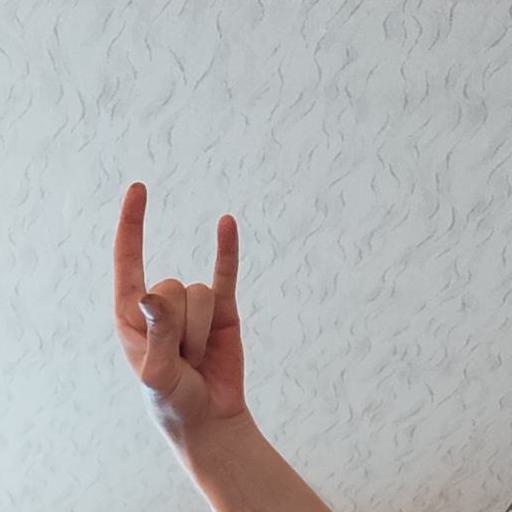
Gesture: rock